Sam Houston Math, Science, and Technology Center

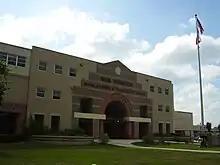
Houston High School prior to the rebuild

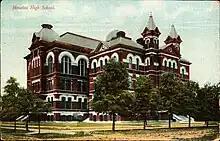
Houston High School as of October 1909

SHMSTC was founded in Downtown Houston in 1878 as Houston Academy. Since then, it has had several name changes.